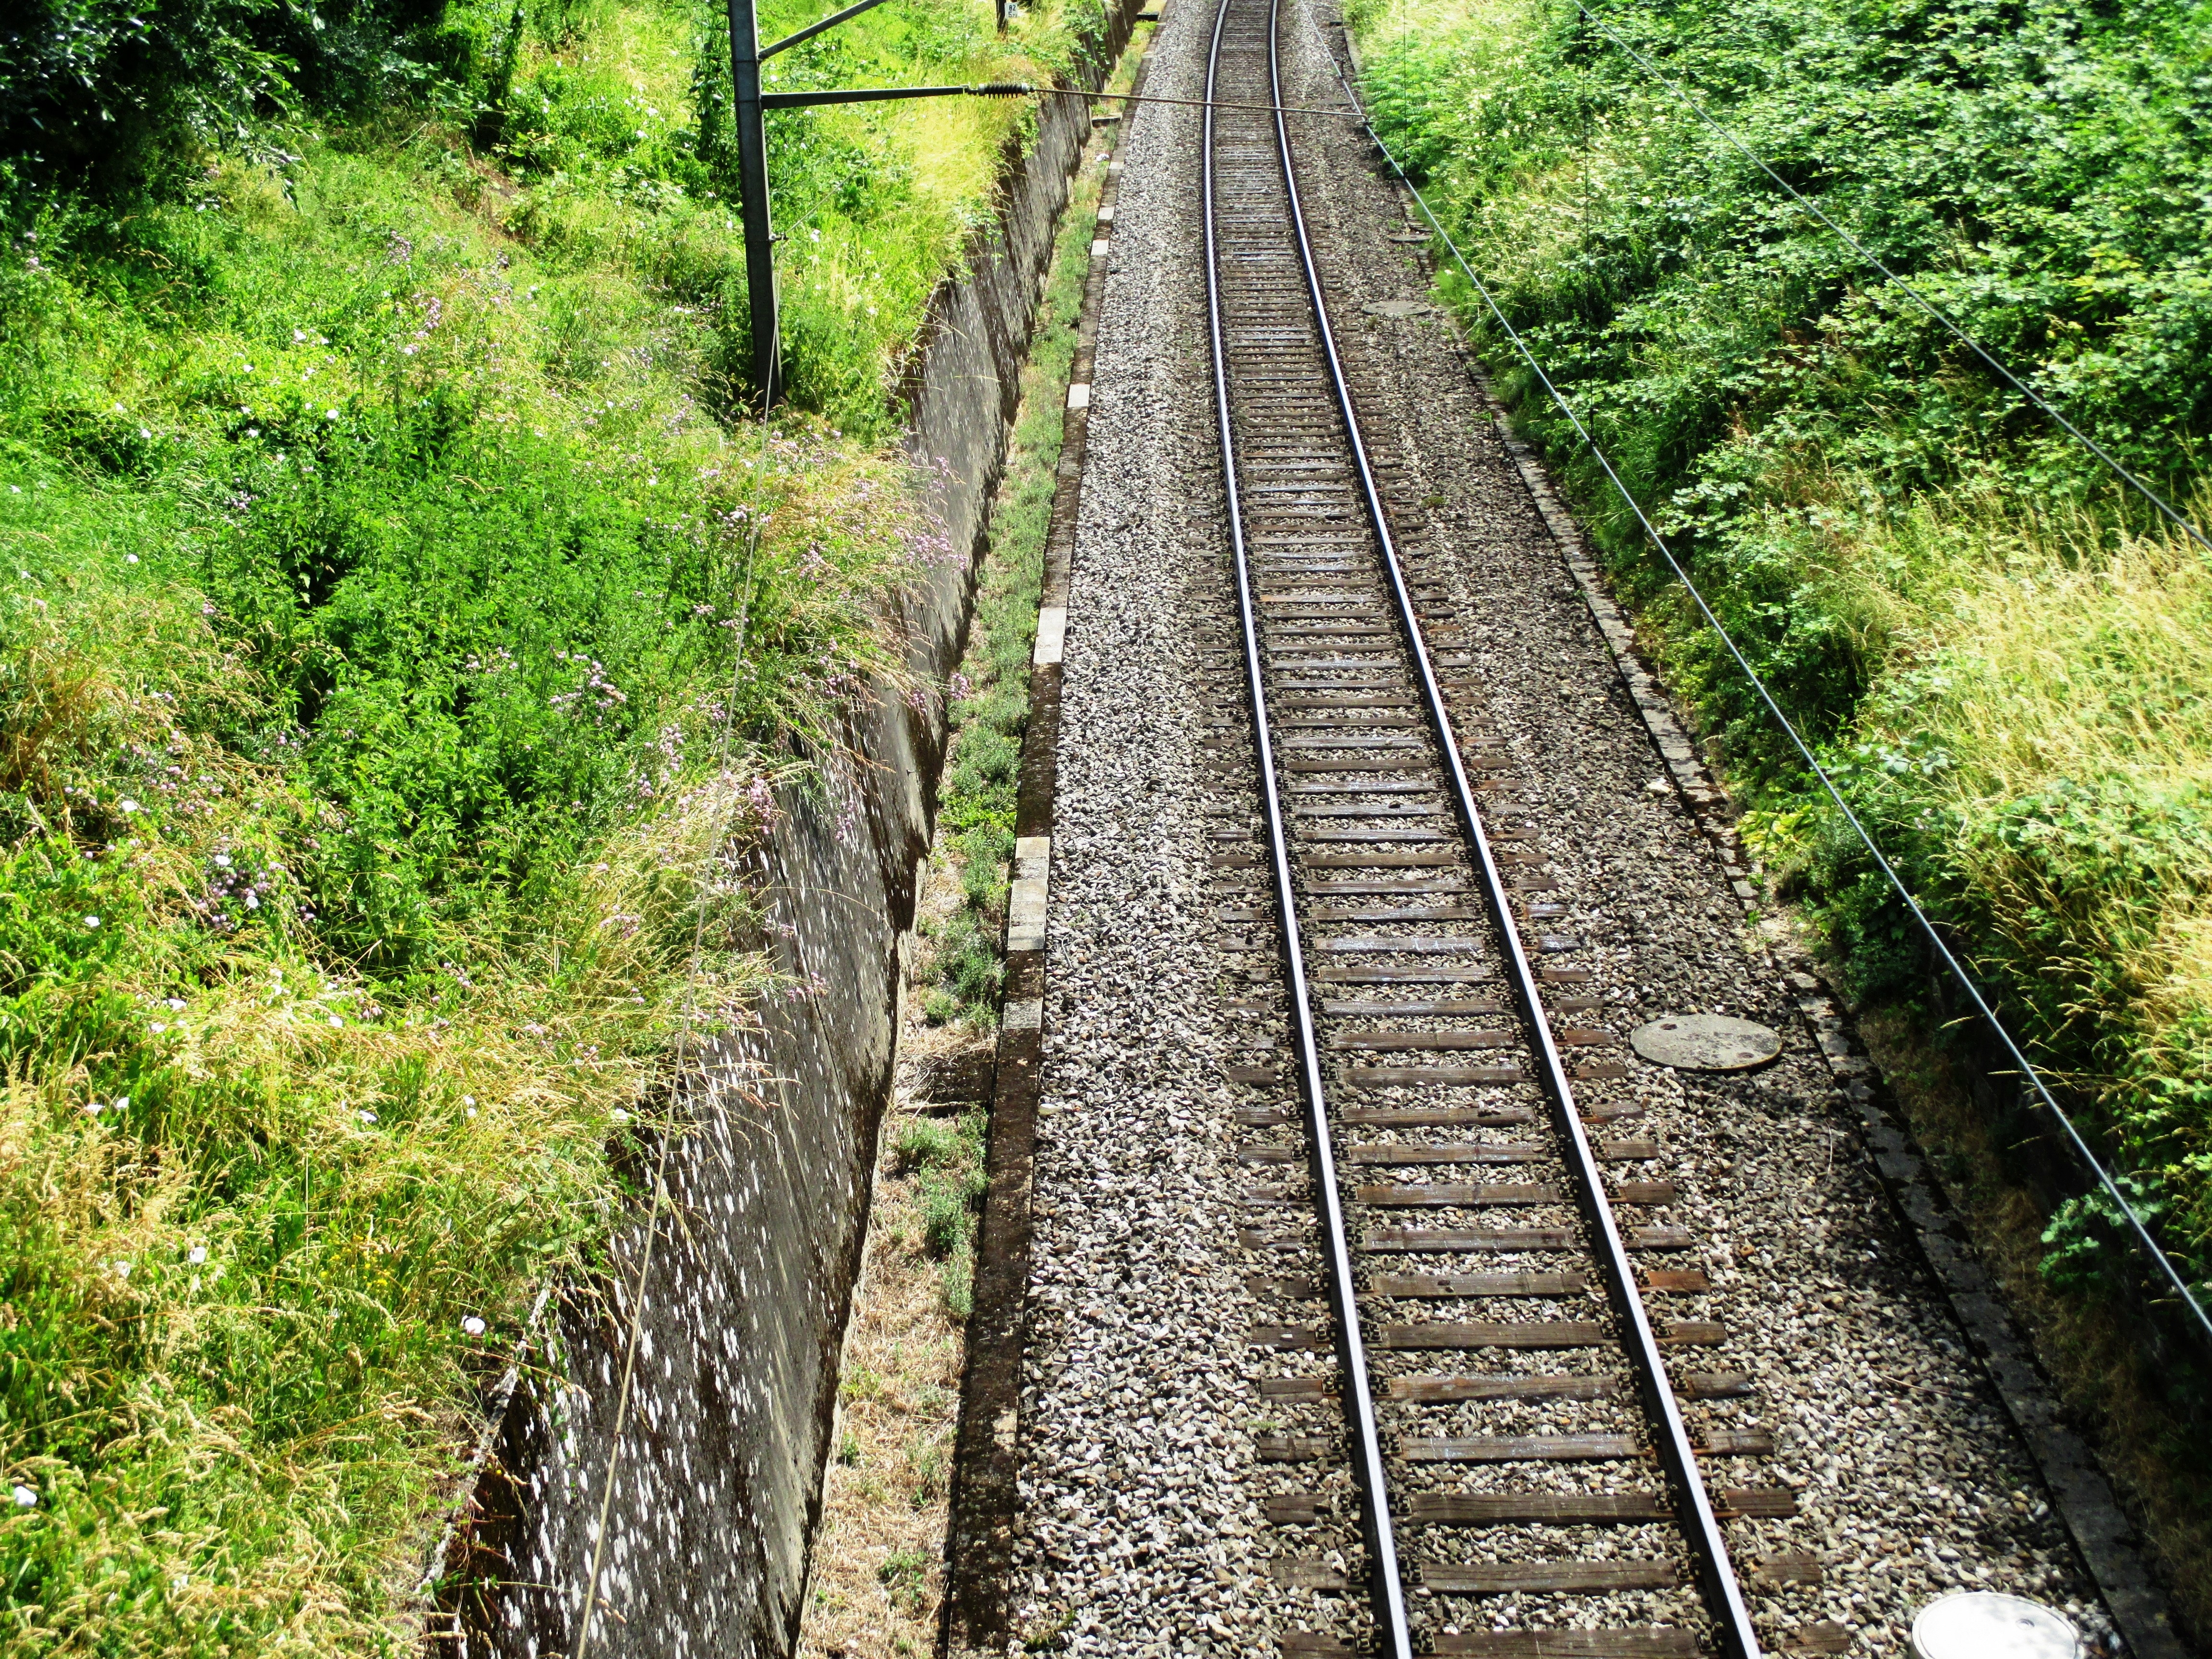
track, railway, transport, vehicle, lane, seemed, rail transport, gleise, track bed, gravel stones, threshold, zugfahrt, rolling stock, nonbuilding structure